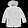
Label: Coat